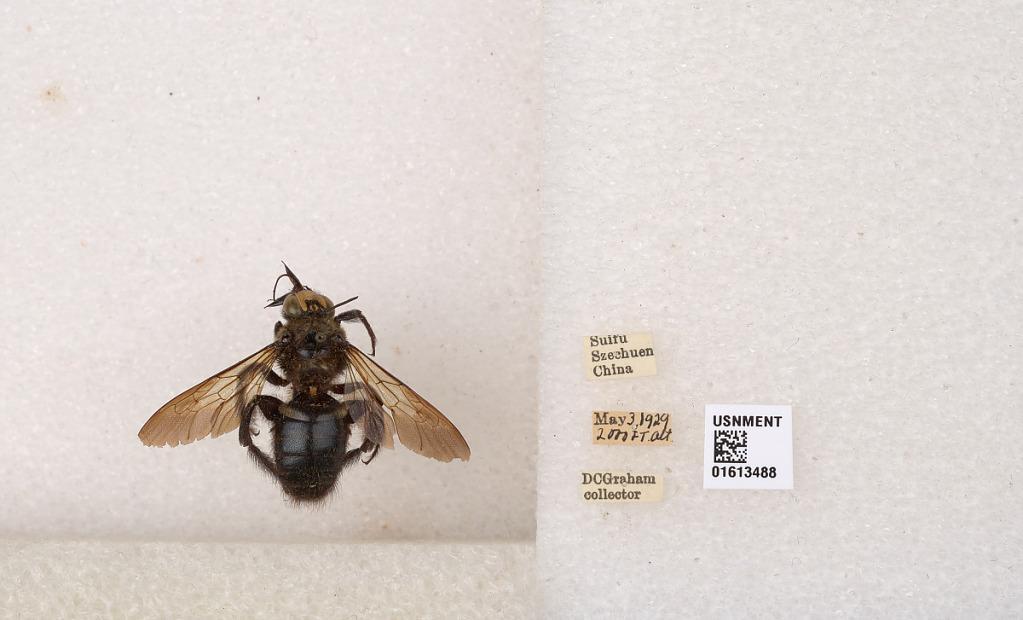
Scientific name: Xylocopa (Biluna) tranquebarorum tranquebarorum (Swederus)
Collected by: D. Graham
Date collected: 1929-5-3
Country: China
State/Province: Sichuan
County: Ybin Shi
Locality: Suifu